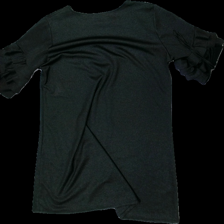
View: back
Type: Dress
Category: Ladies
Brand: Not in the list
Brand text on label: DNY
Colors: Black
Material: 100% Polyester
Cut: Loose
Damage: pulled threads
Damage location: middle center
Price range: 100-150
Recommended usage: Reuse
Description: Black dress with glitter